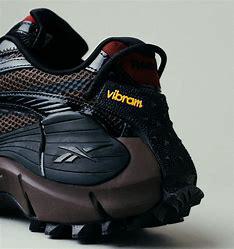
Brand: Reebok
Model: ZIG Kinetica